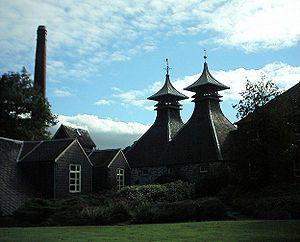
Chivas Regal est une marque de Scotch whisky produit par l’entreprise Chivas Brothers, filiale du groupe Pernod Ricard. Elle a été fondée en 1801 à Aberdeen en Écosse et est basée à la distillerie Strathisla près de Keith dans le Speyside.
Keith est une ville écossaise située dans la région du Moray.
Une touraille est un four servant à sécher des denrées ou des matériaux, comme le malt ou le houblon. Le terme anglais kiln est parfois utilisé dans le domaine du whisky. Il en existe diverses variétés selon le type de combustion, de matériaux ou de fabrication.
Scotch whisky est le nom couramment utilisé pour qualifier le whisky en provenance d'Écosse.